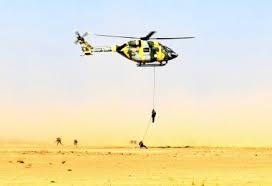
Label: BMP